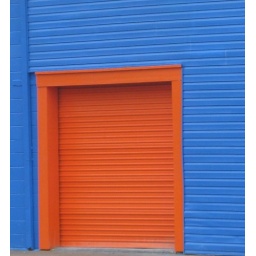
Orange garage door in bright blue wall